Kong (surname)

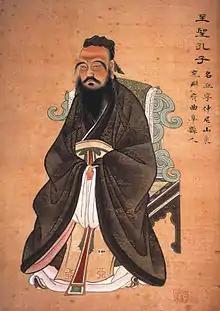
Portrait of Confucius

The character for the Kong surname was derived from the Zi family name. The founder of the Shang dynasty, Tang of Shang whose family name was Zi, had the temple name of Taiyi. His descendants fused the character Zi to Yi, forming the character Kong which eventually became a surname. It first appeared during the Zhou dynasty as the courtesy name Kongfu of a noble in the State of Song named Jia, said to be a descendant of the Tang of Shang. Kongfu Jia was murdered, and his son escaped to the State of Lu where he adopted Kong as the name of his clan. His family settled in Qufu and Confucius was one of his descendants.